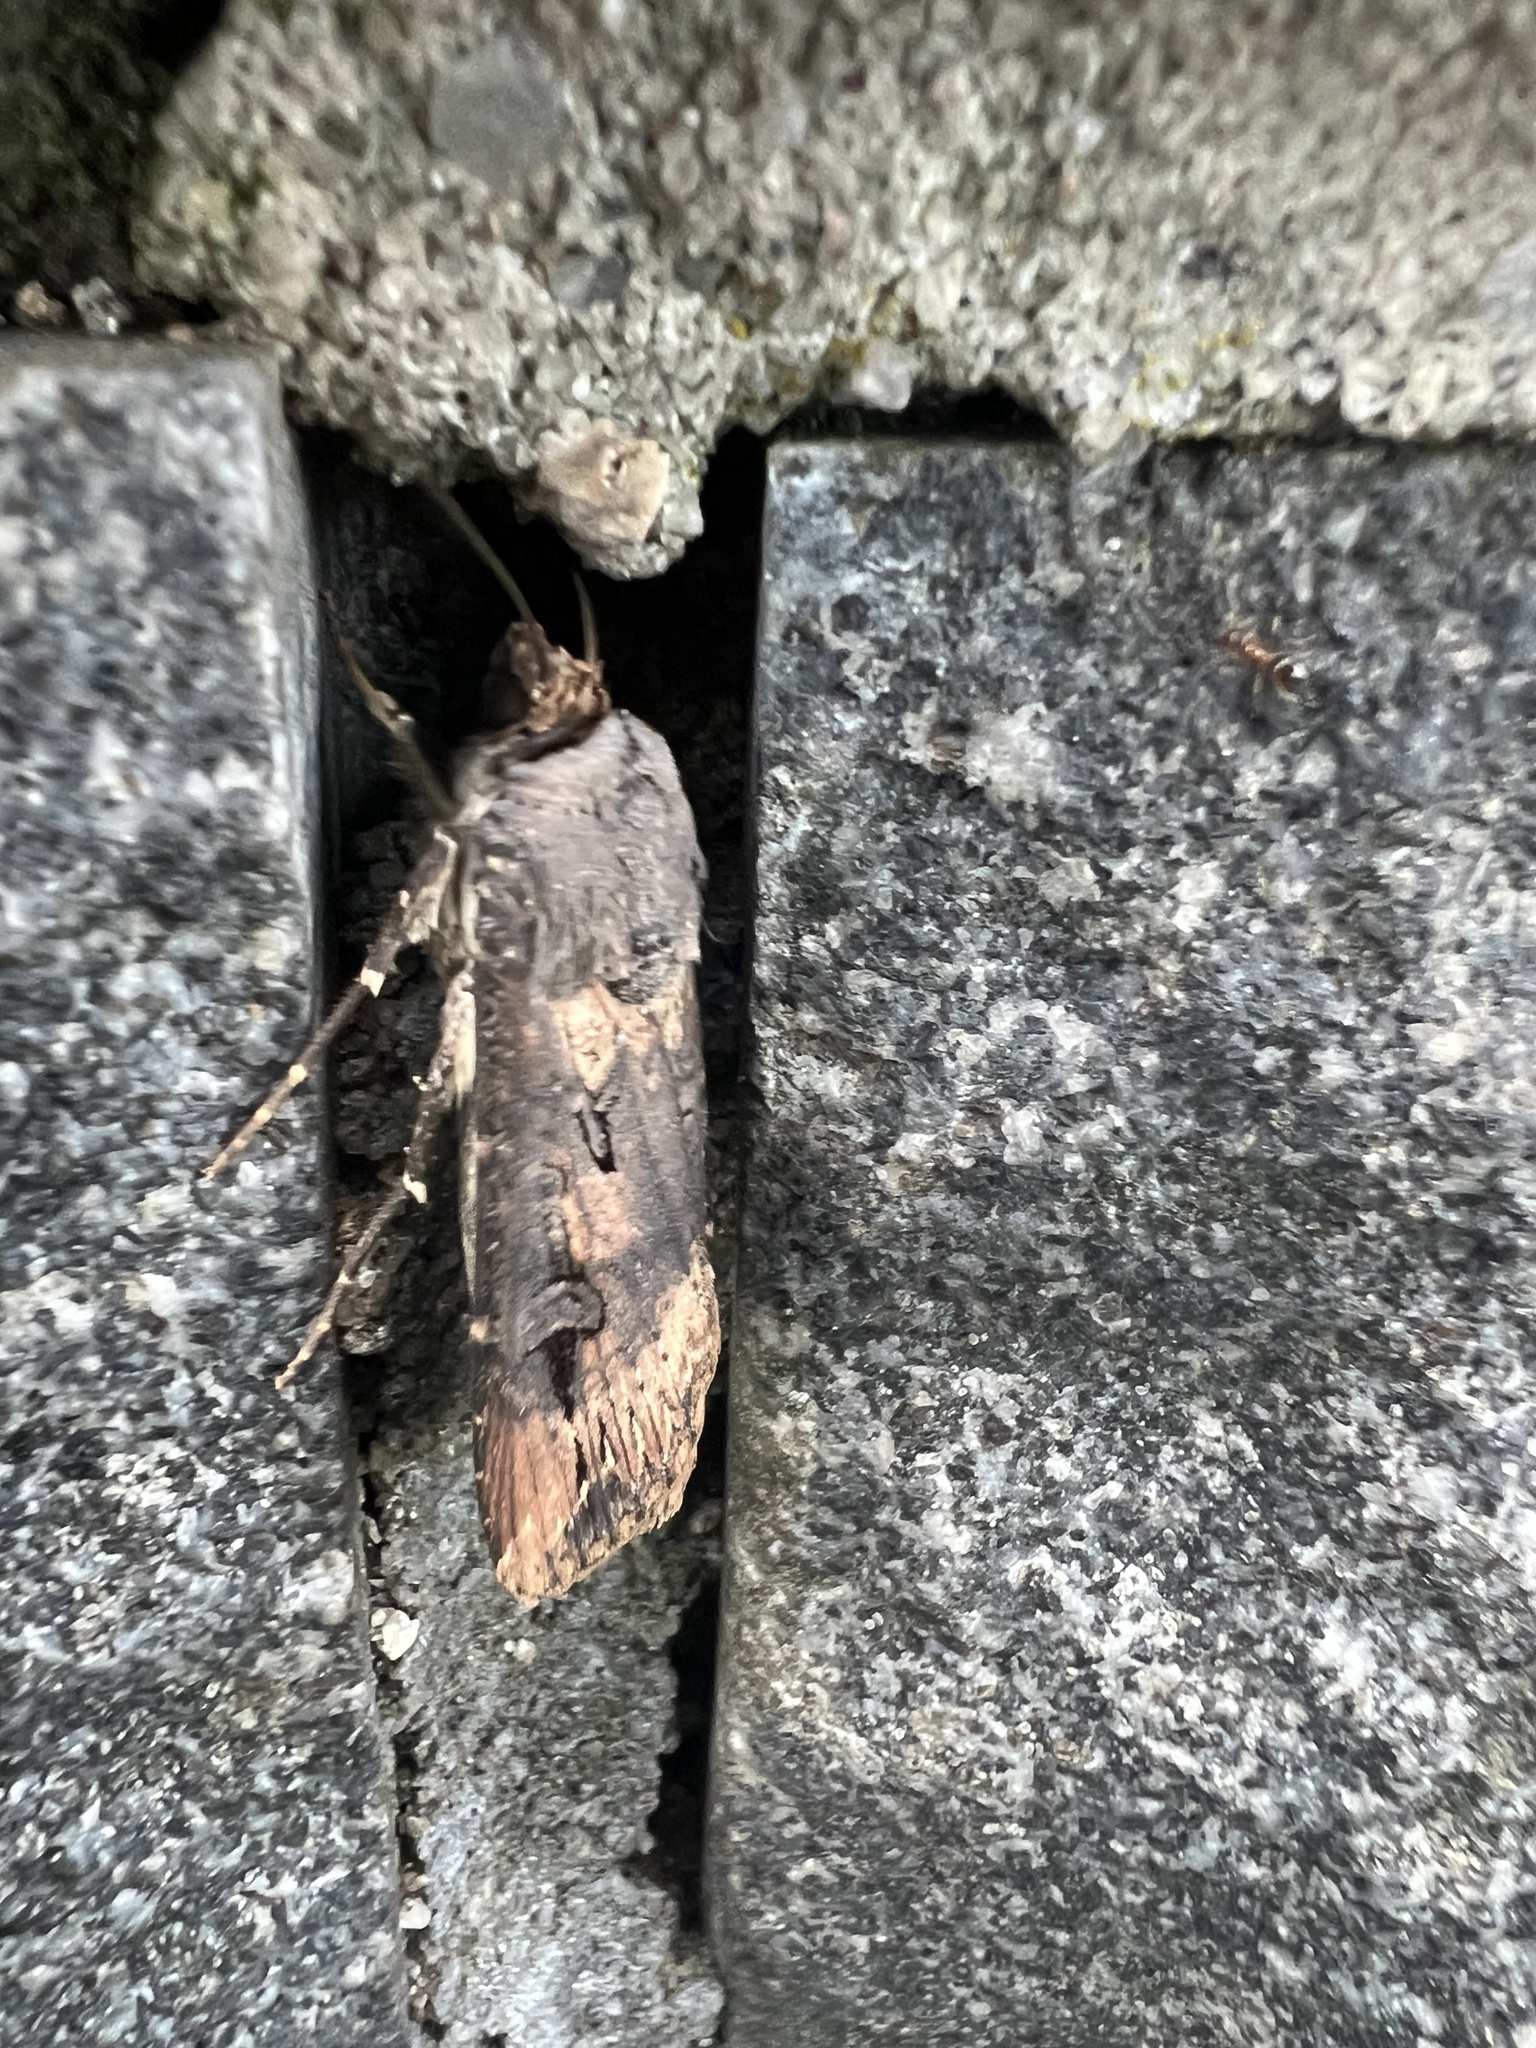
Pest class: cutworms